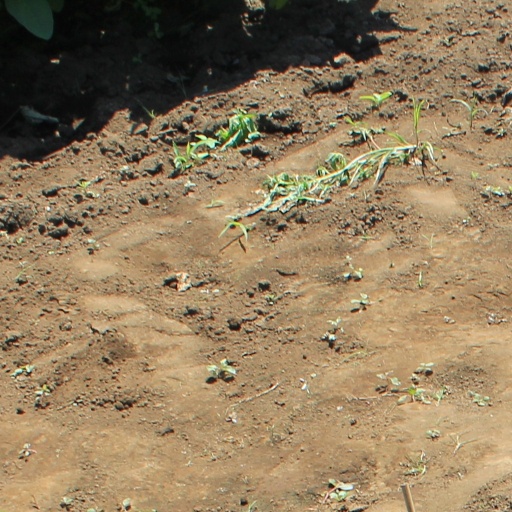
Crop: soybean